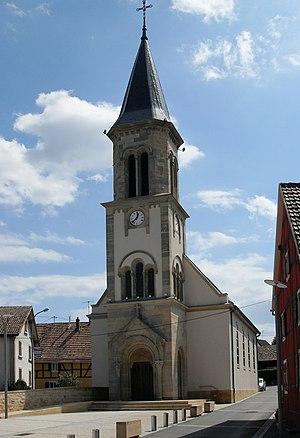
L'église Saint-Georges à Muespach-le-Haut
Muespach-le-Haut [myspax lə o] est une commune française située dans le département du Haut-Rhin, en région Grand Est.
Nicolas Risler, dit Risler-Tournier, né le 28 septembre 1827 à Mulhouse et mort le 26 avril 1899 à Villiers-sur-Loir, est un architecte français.